Alphabus

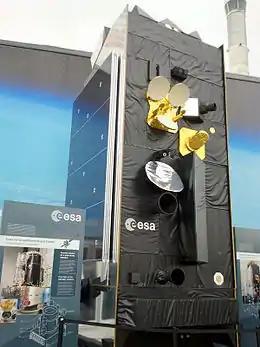
Full scale mockup Alphasat at Le Bourget Airshow 2013

Alphabus is a family of heavy geostationary communications satellites developed by a joint venture between Thales Alenia Space and EADS Astrium Satellites in France, with support of the Centre national d'études spatiales (CNES), the French space agency and the European Space Agency (ESA).